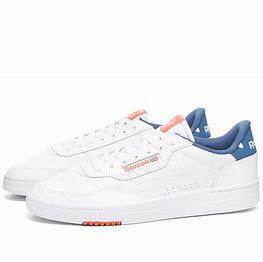
Brand: Reebok
Model: Court Peak